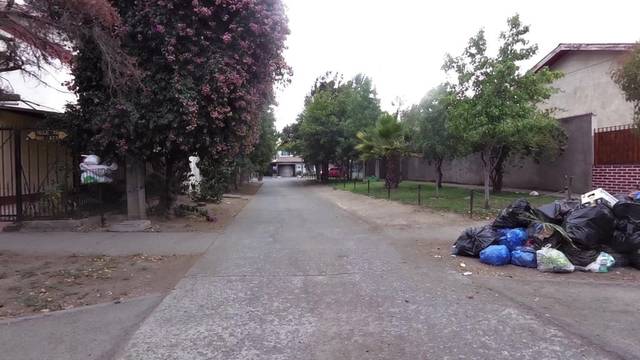
Region: Chile
Coordinates: -34.158, -70.743